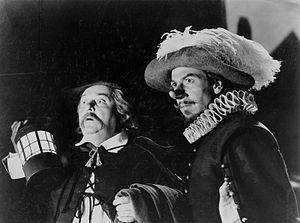
Lloyd Corrigan est un acteur, réalisateur et scénariste américain, né à San Francisco le 16 octobre 1900, et mort à Los Angeles le 5 novembre 1969.
Cyrano de Bergerac est un film américain réalisé par Michael Gordon, sorti en 1950. Il s'agit de l'une des nombreuses adaptations cinématographiques de l'œuvre d'Edmond Rostand, Cyrano de Bergerac.